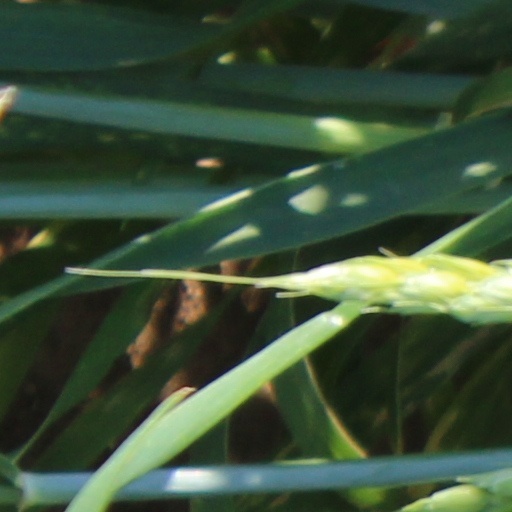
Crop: wheat